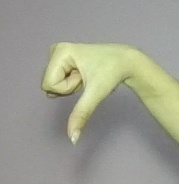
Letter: waw